New Ireland (Maine)

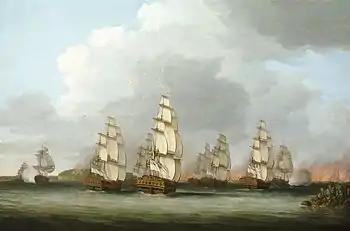
"Destruction of the American Fleet at Penobscot Bay" by Dominic Serres. British naval forces defending New Ireland from the Penobscot Expedition during the American Revolutionary War

New Ireland was a Crown colony of the Kingdom of Great Britain established twice in the District of Maine (then part of Massachusetts) following British military occupation during the American Revolutionary War (1779–1783) and the War of 1812 (1814–1815). The colonial project was conceived by exiled American Loyalists and British officials as both a strategic military base and a permanent refuge for Crown supporters displaced by the American Revolution.